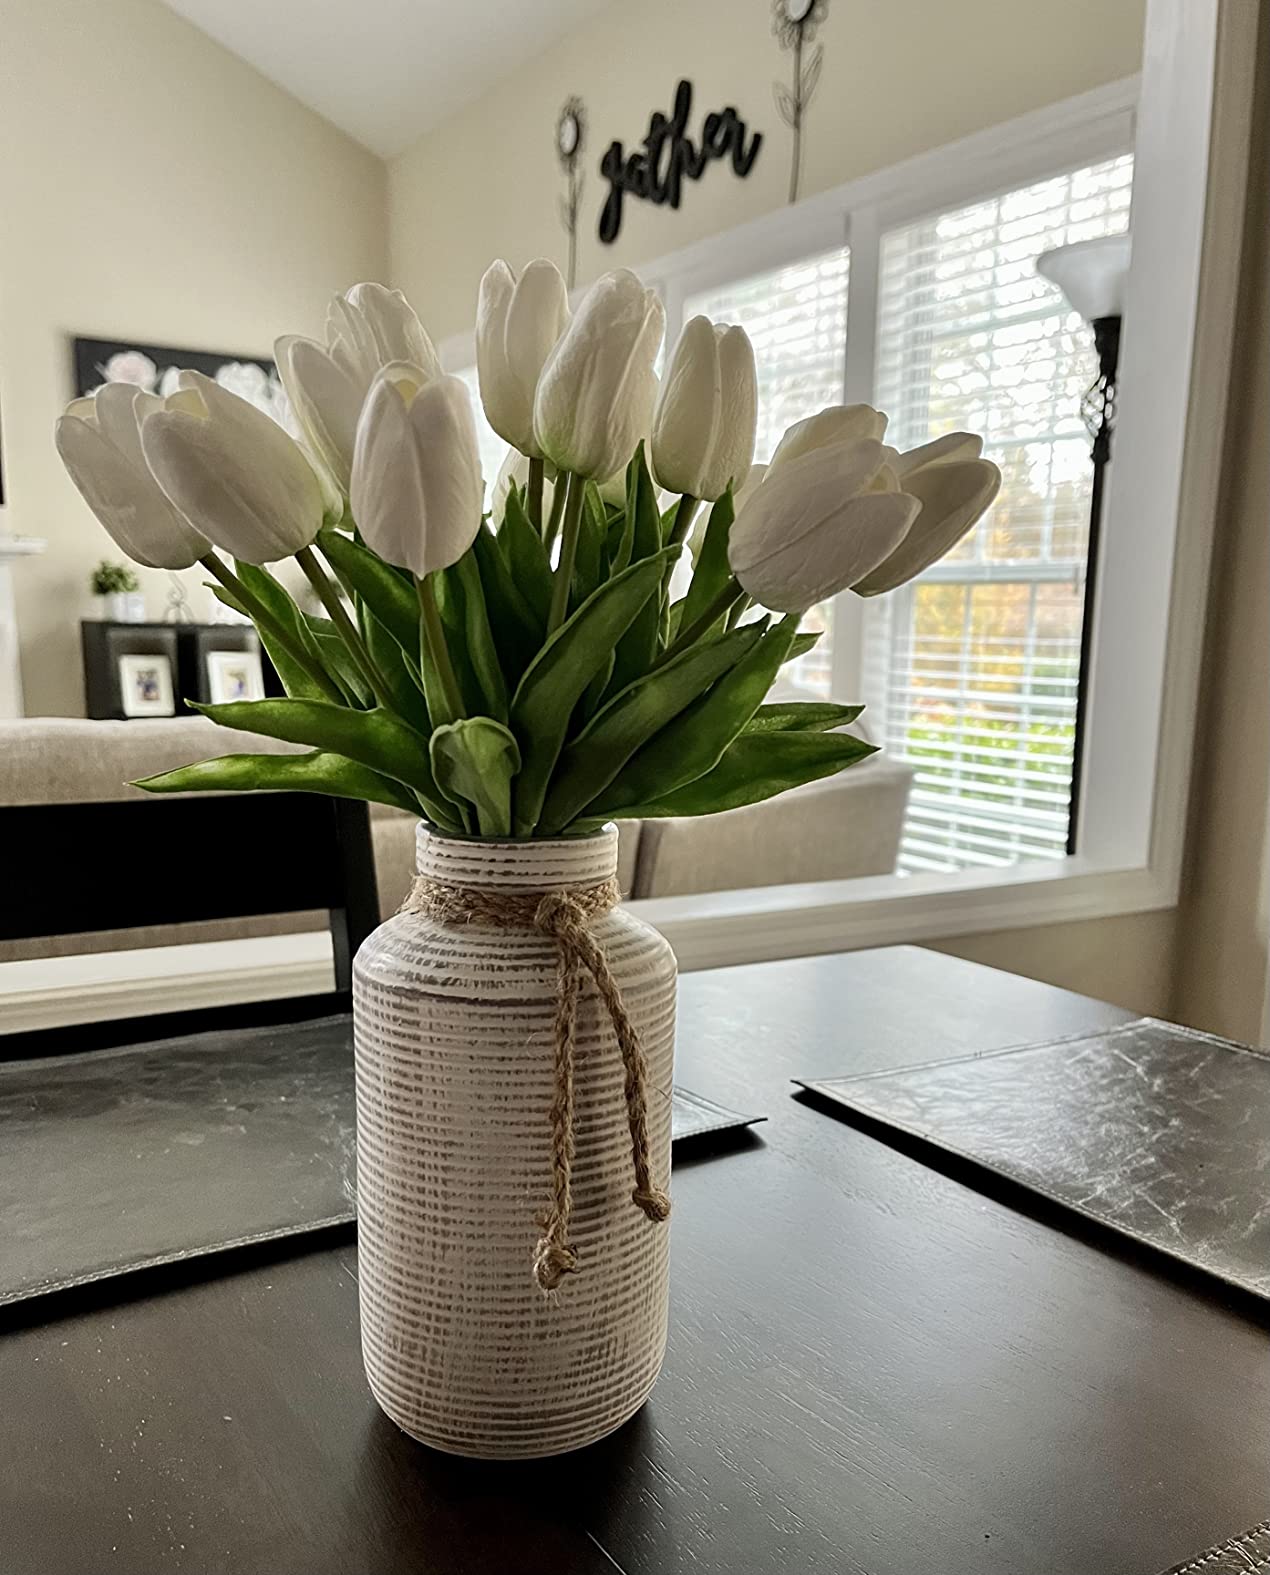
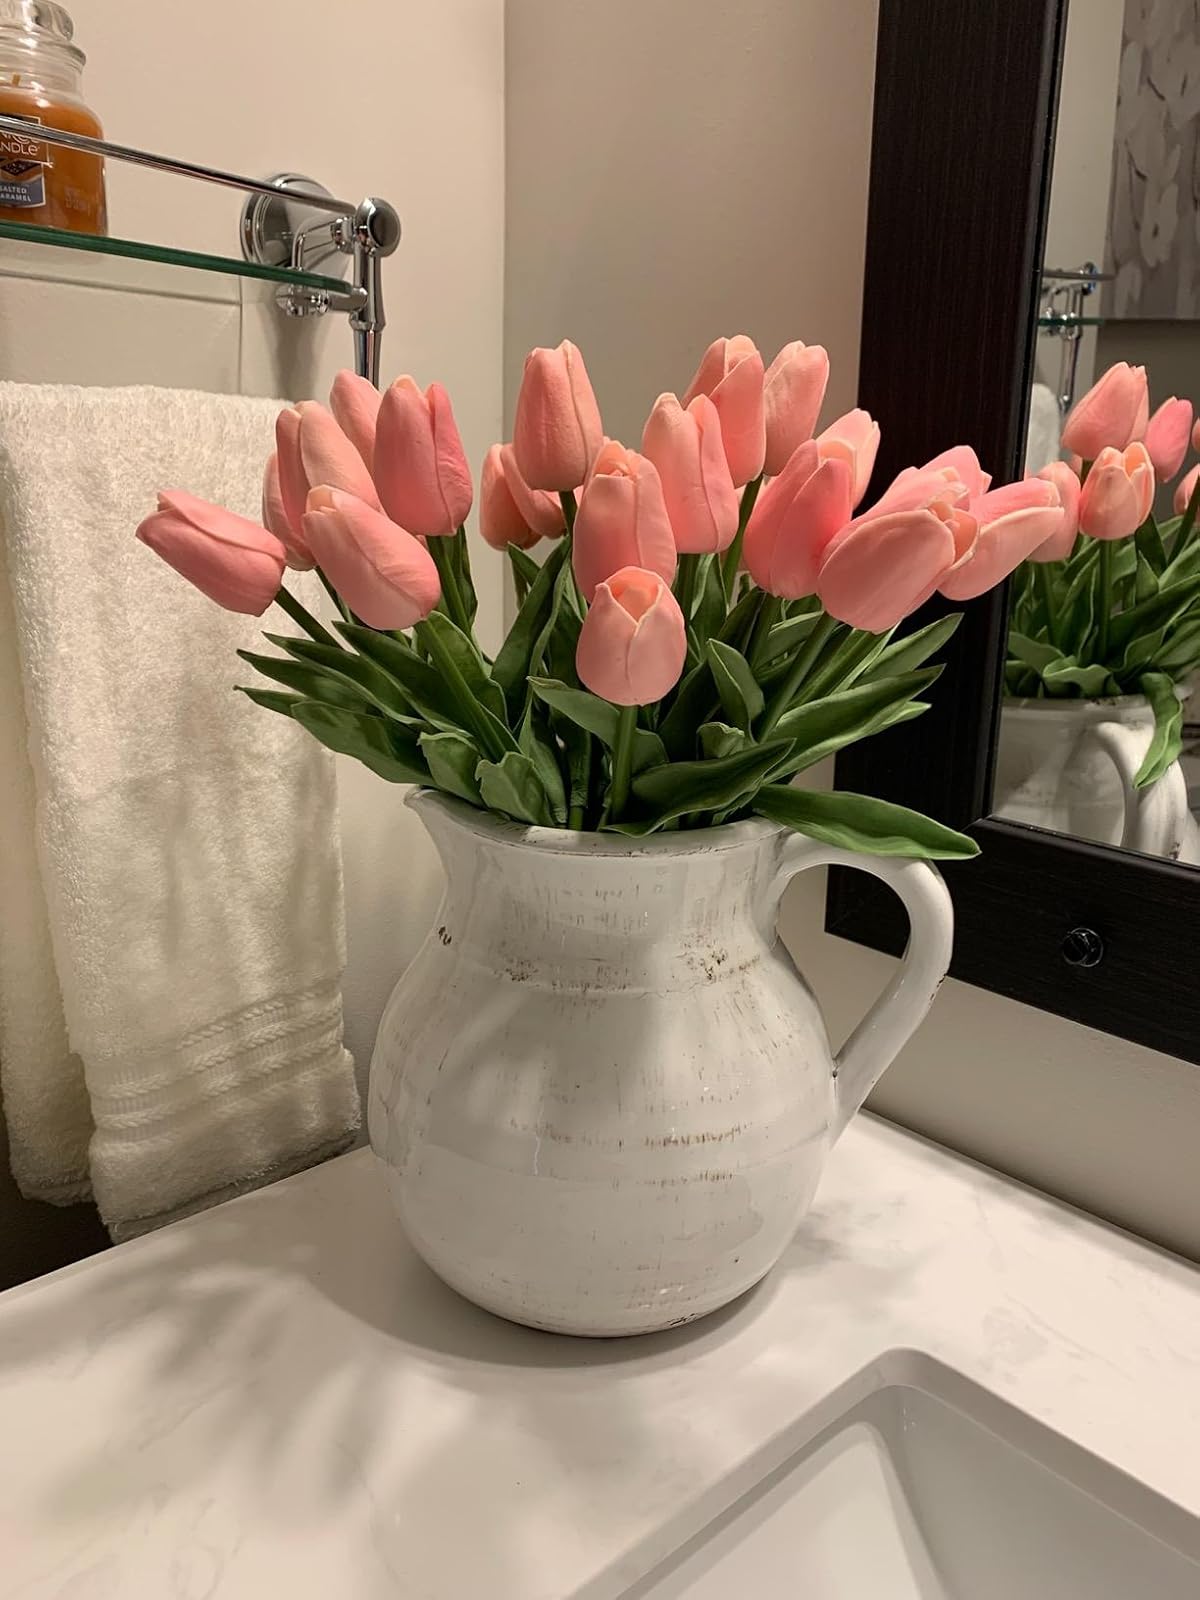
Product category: vase
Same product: no